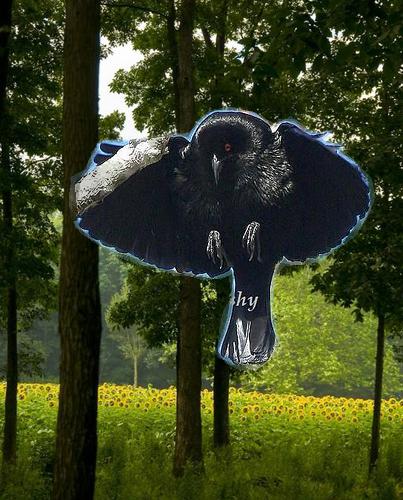
Bird species: Bronzed_Cowbird
Bird type: landbird
Background: land